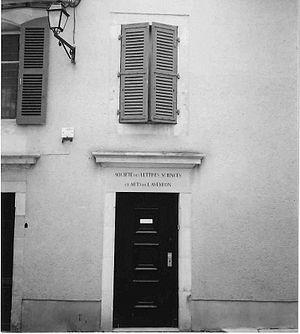
rodez
Rodez est une commune française du Midi de la France, au nord-est de Toulouse. Elle est la préfecture du département de l'Aveyron en région Occitanie, siège de Rodez Agglomération, de la première circonscription de l'Aveyron ainsi que du conseil départemental de l'Aveyron.
La Société des lettres, sciences et arts de l'Aveyron est une société savante fondée en 1836 par des notables aveyronnais sur l'initiative d'Hippolyte de Barrau.